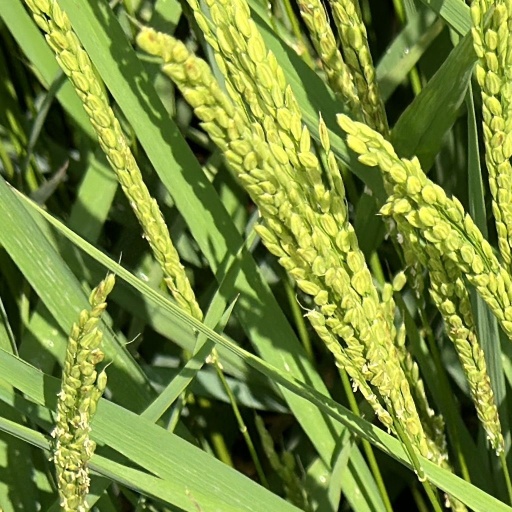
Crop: rice